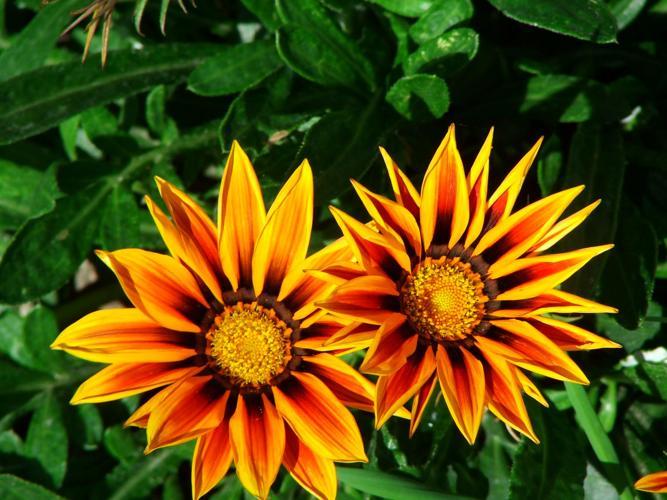
Label: gazania